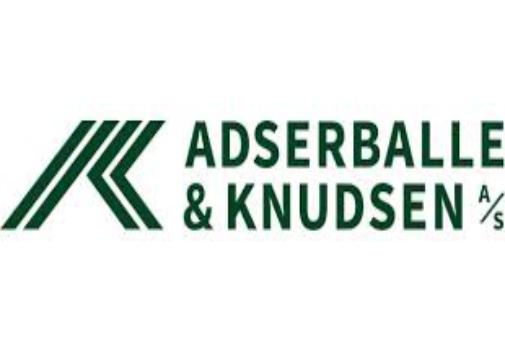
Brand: knudsen
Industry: Others